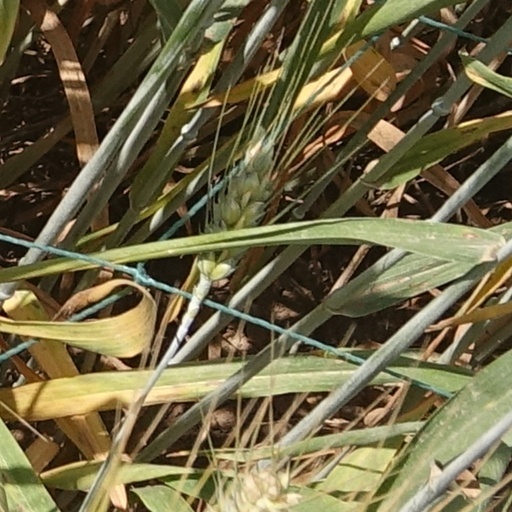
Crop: wheat